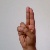
The image shows a hand gesture representing the letter 'U' in Indian Sign Language.